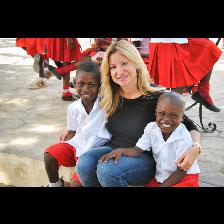
Label: Human